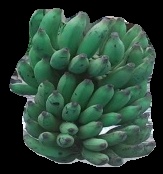
Variety: elakki-bale
Grade: grade3